Evano Oruvan

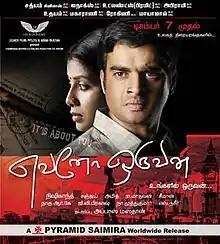
Poster

Evano Oruvan is a 2007 Indian Tamil-language psychological drama film directed by Nishikant Kamat who made his debut in the Tamil film industry with the film. It is a remake of Kamat's Marathi film, "Dombivli Fast", which is loosely based on the 1993 American "Falling Down". The film stars Madhavan and Sangeetha, with Seeman acting in a pivotal role.